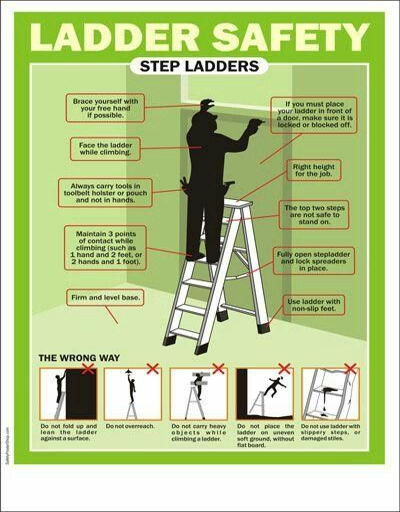
using a ladder requires educated caution .